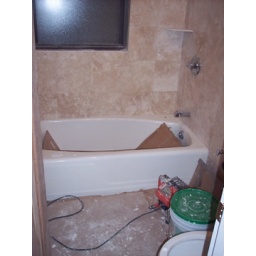
Kept the tub and added tiles, but the sink was still a glimmer in my eye